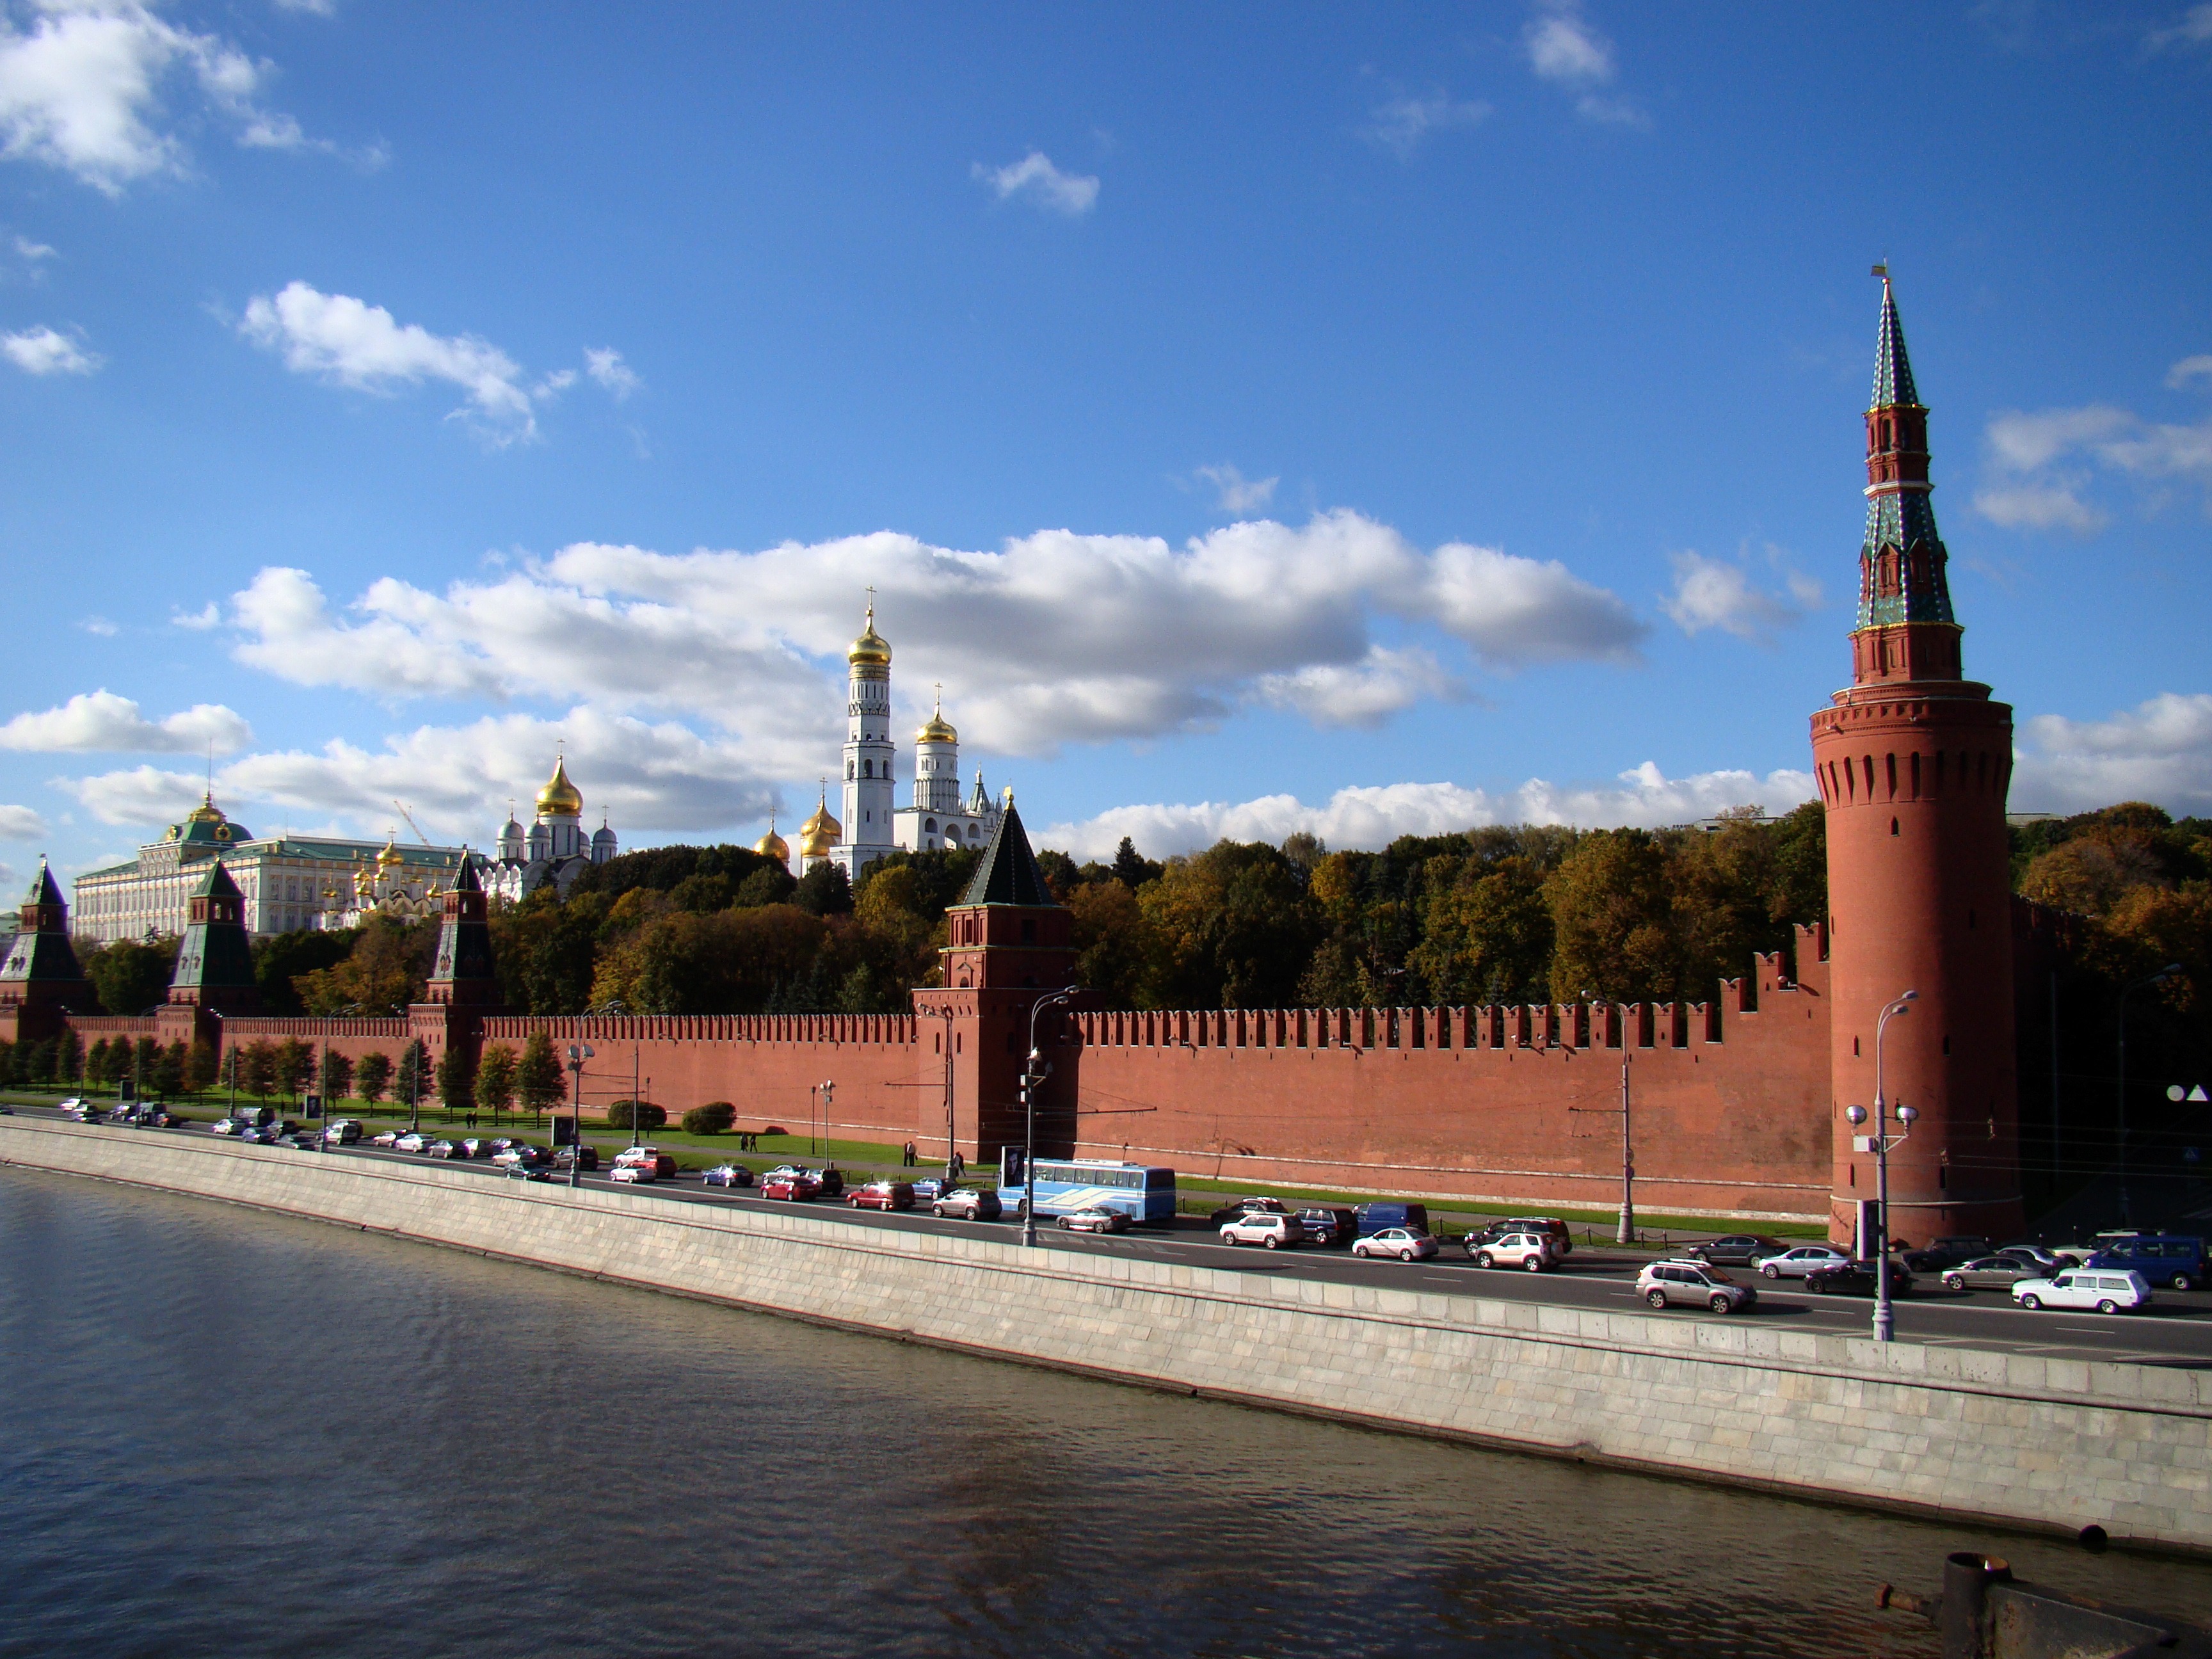
water, bridge, skyline, city, wall, river, cityscape, panorama, downtown, reflection, tower, landmark, tourism, waterway, town square, moscow, russia, the kremlin, kremlevskaya embankment, the moscow river, urban area, human settlement, moskvoretskaya beklemishevskaya tower, petrovskaya tower